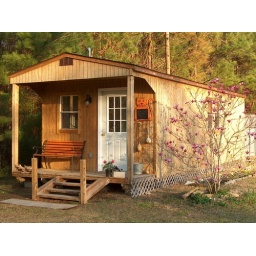
Great pic of my dog grooming shop with the tulip tree in bloom right next to it.